Stanley Park, Blackpool

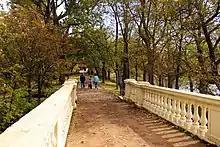
Woodland walks through Stanley park

Stanley Park covers and is situated north-east of the centre of Blackpool (OS National Grid Reference: SD 3235; National Grid Reference: 332500, 435700). The park is located between the residential areas of Great Marton and Layton and is surrounded by housing except on the east side. The original plans specified that there should be no housing on the park side of the road, so all housing is on the opposite side. The park is enclosed by 3 roads; East Park Drive, West Park Drive and North Park Drive with South Park Drive leading from the southerly tip to the A583 road.